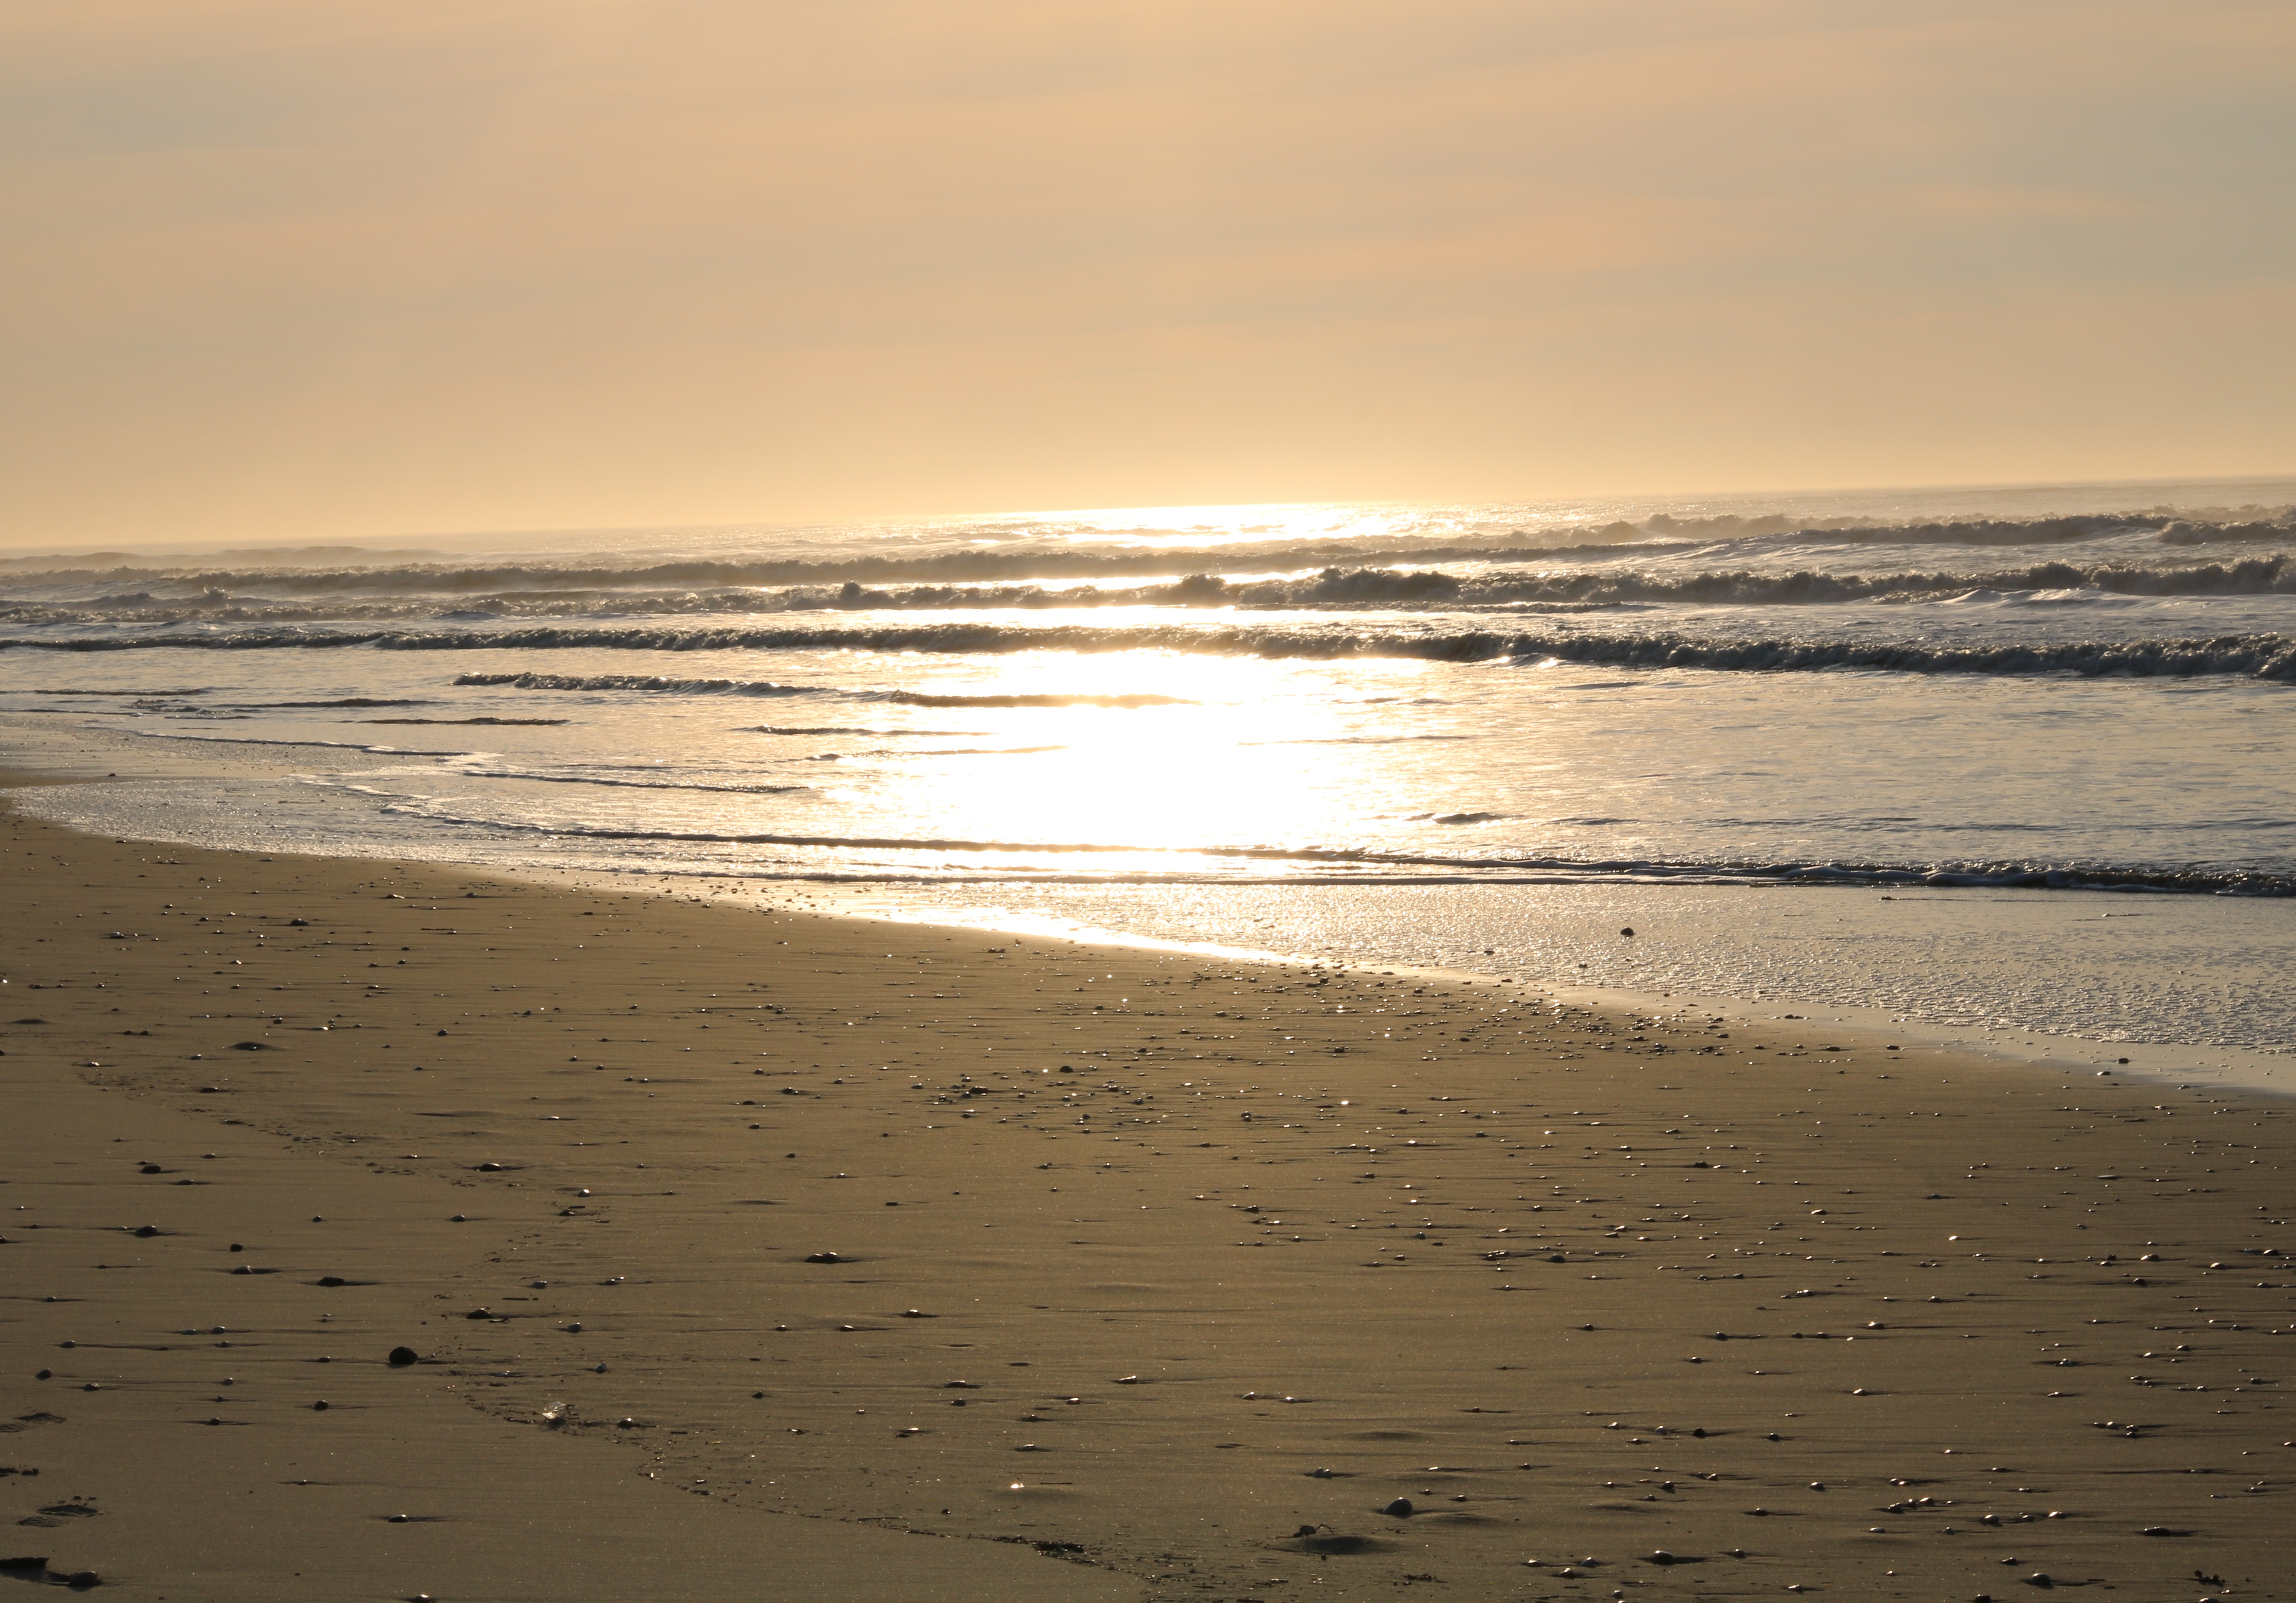
sun, sea, beach, sand, sun reflections on waves, sunset, orange, blue, atlantic ocean, water, water resources, atmosphere, sky, liquid, cloud, fluid, afterglow, coastal and oceanic landforms, sunlight, atmospheric phenomenon, tree, sunrise, landscape, horizon, waterway, wind wave, dusk, Tints and shades, calm, natural landscape, rectangle, wave, evening, reflection, sound, ocean, tide, lake, coast, tropics, bay, dawn, shadow, soil, singing sand, astronomical object, art